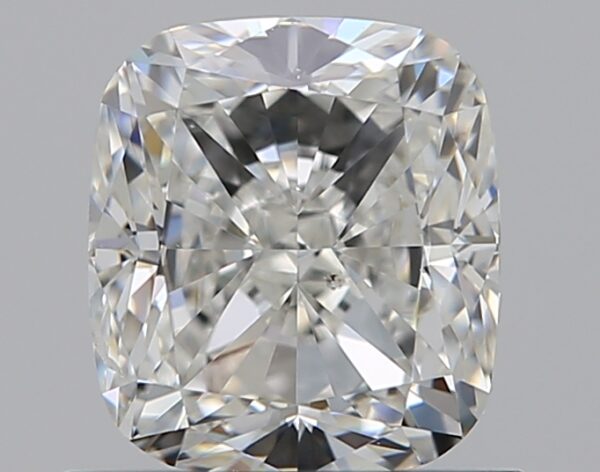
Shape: cushion
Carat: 1
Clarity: SI1
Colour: G
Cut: VG
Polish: EX
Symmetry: EX
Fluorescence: N
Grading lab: GIA
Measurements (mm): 5.9 x 5.26 x 3.67